Edward Seymour (Vermont politician)

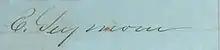
Edward Seymour's signature, 01/1855

Edward Seymour (October 26, 1810 – June 15, 1883) was a Vermont farmer, businessman and politician who served as President of the Vermont State Senate.